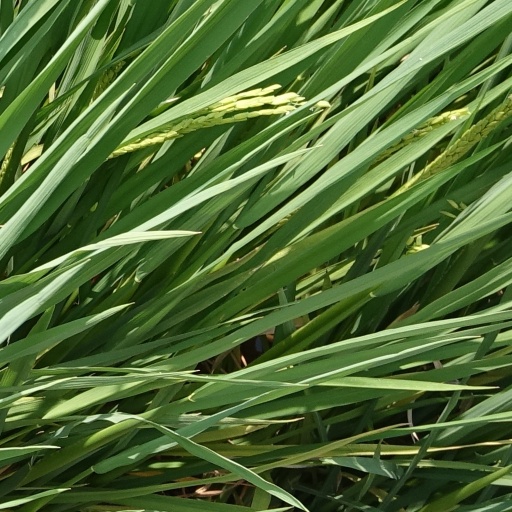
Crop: rice